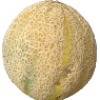
Label: Cantaloupe 2